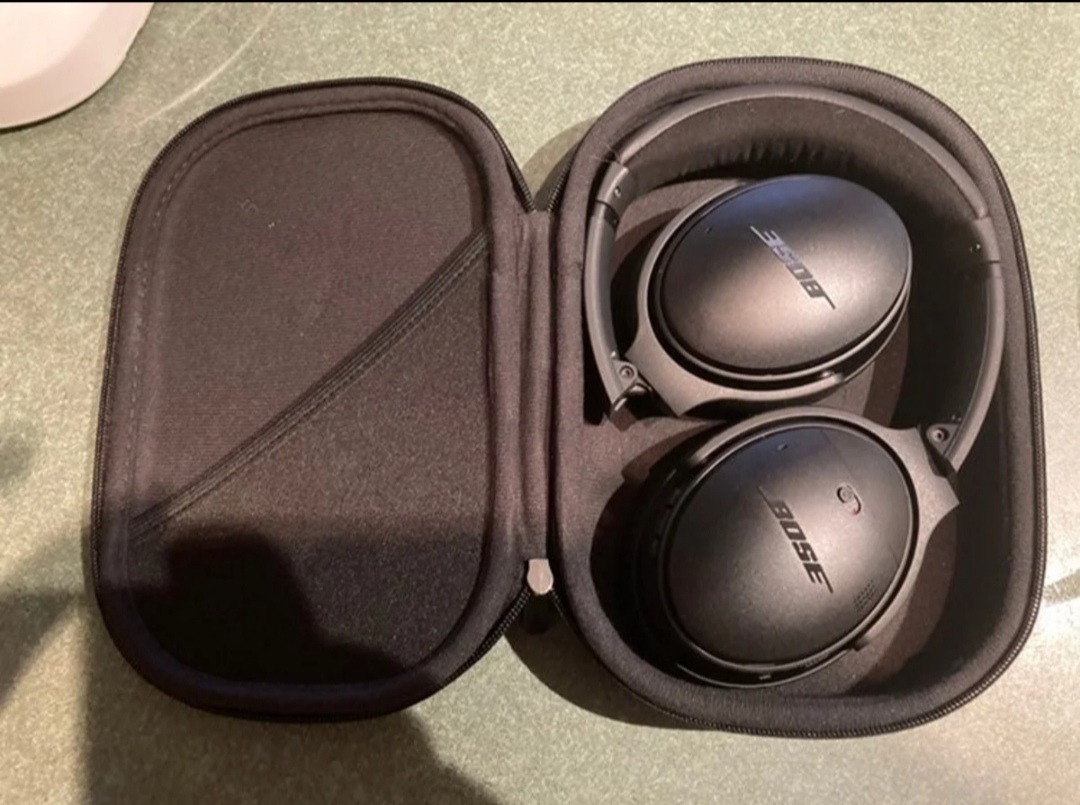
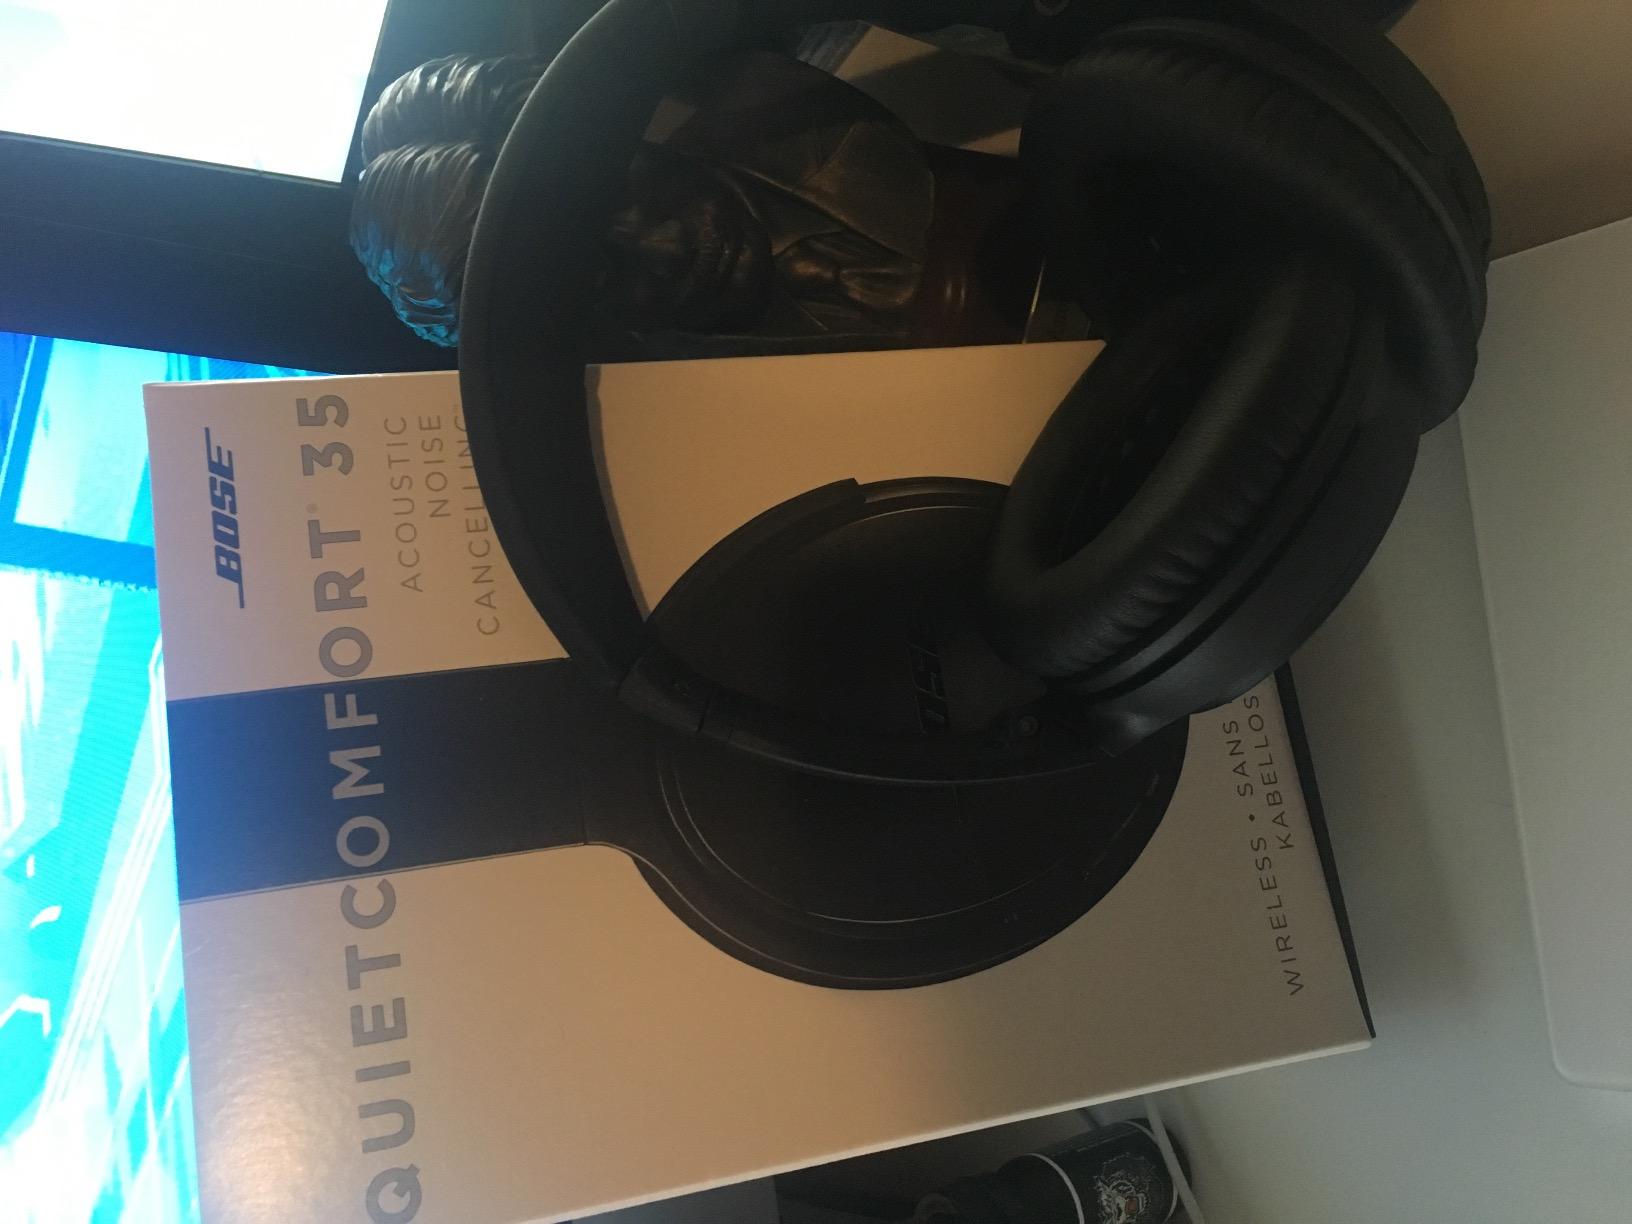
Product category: headphones
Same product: yes